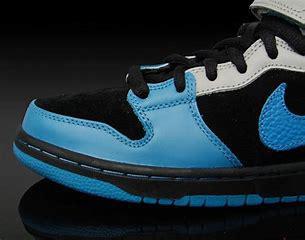
Brand: Nike
Model: Dunk Mid Pro SB